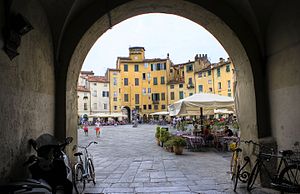
Piazza dell'Anfiteatro / Historie
Pladsen set fra en af de fire port.
Piazza dell'Anfiteatro er en offentlig plads i det nordøstlige kvadrant af den gamle bydel, der er omkranset af bymuren i Lucca i Toscana, Italien. Ringen af bygninger der omkranser pladsen følge er ellipseform fra et tidligere romersk amfiteater fra 100-tallet. Der er adgang til pladsen via fire porte, der er pladseret nogenlunde overfor hinanden. Et kors er blevet indridste i den midterste flise på pladsen, og de fire arme i korset peger mod hver af de fire porte.